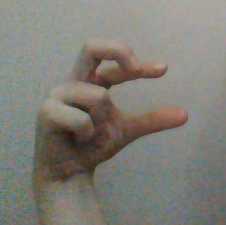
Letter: thal